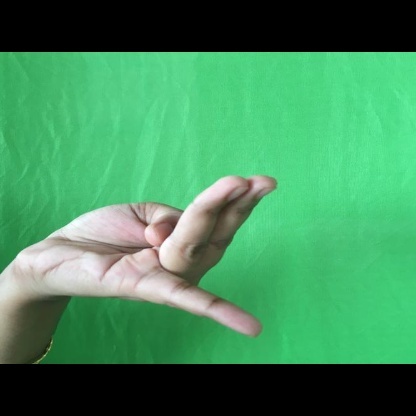
Mudra: Chaturam